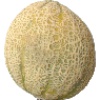
Label: Cantaloupe 2